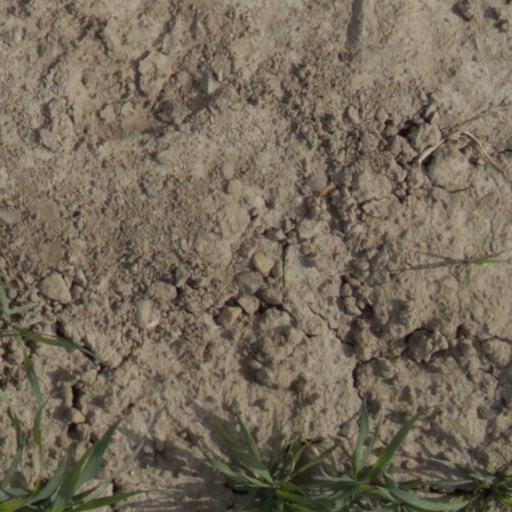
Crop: wheat